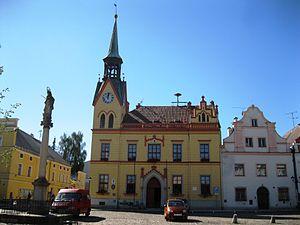
Vidnava est une ville du district de Jeseník, dans la région d'Olomouc, en République tchèque. Sa population s'élevait à 1 291 habitants en 2018.